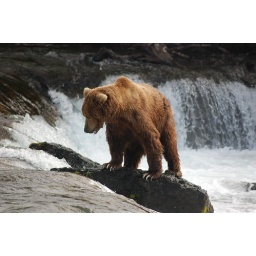
Coast brown bear in Alaska. Summer 2007.